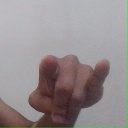
अक्षर: च